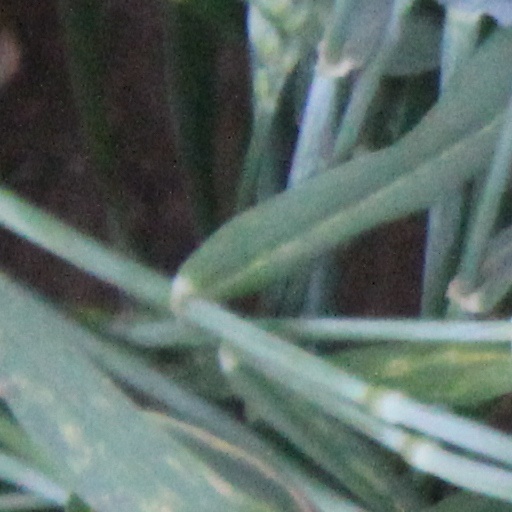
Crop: wheat